Louroux Priory

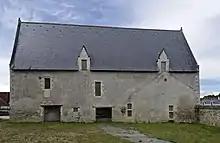
East façade of the barn.

The structures that make up the tithe barn are architecturally coherent. The building has undergone very few alterations, and all share the same architectural style – Gothic. The building was constructed in a single, fast-paced operation by numerous masons and carpenters. The ground layout of the barn is in the form of an irregular quadrilateral, with only the northwest and northeast corners at right angles.